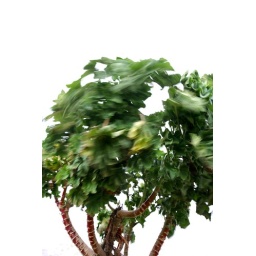
strange looking plant growing on the beach in whitstable getting battered by the strong winds